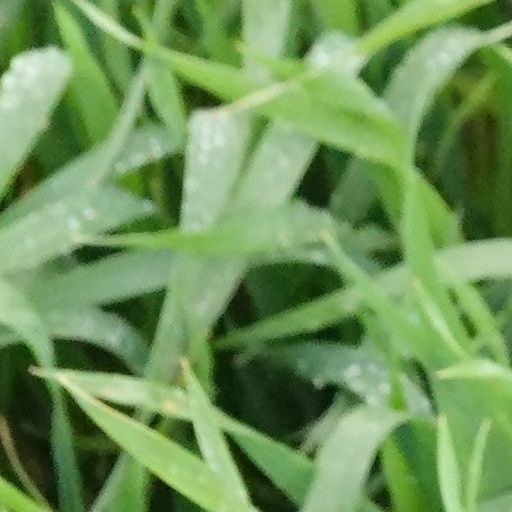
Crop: wheat